Forest Finns

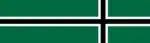
The unofficial flag of the Forest Finns which was introduced in 1978.

Today, the Forest Finns are fully assimilated into the Norwegian and Swedish societies and their language is extinct. The last known Forest Finns of Sweden to have spoken Finnish fluently were Johannes Johansson-Oinoinen (a.k.a. Niittahon Jussi, died 1965) and Karl Persson (died 1969).